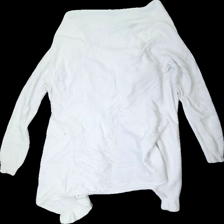
View: back
Type: Cardigan
Category: Ladies
Brand: Missing
Colors: White
Material: 86% Viscose 14% Cont?
Cut: Regular
Season: All
Stains: Minor
Price range: <50
Recommended usage: Export
Description: white cardigan